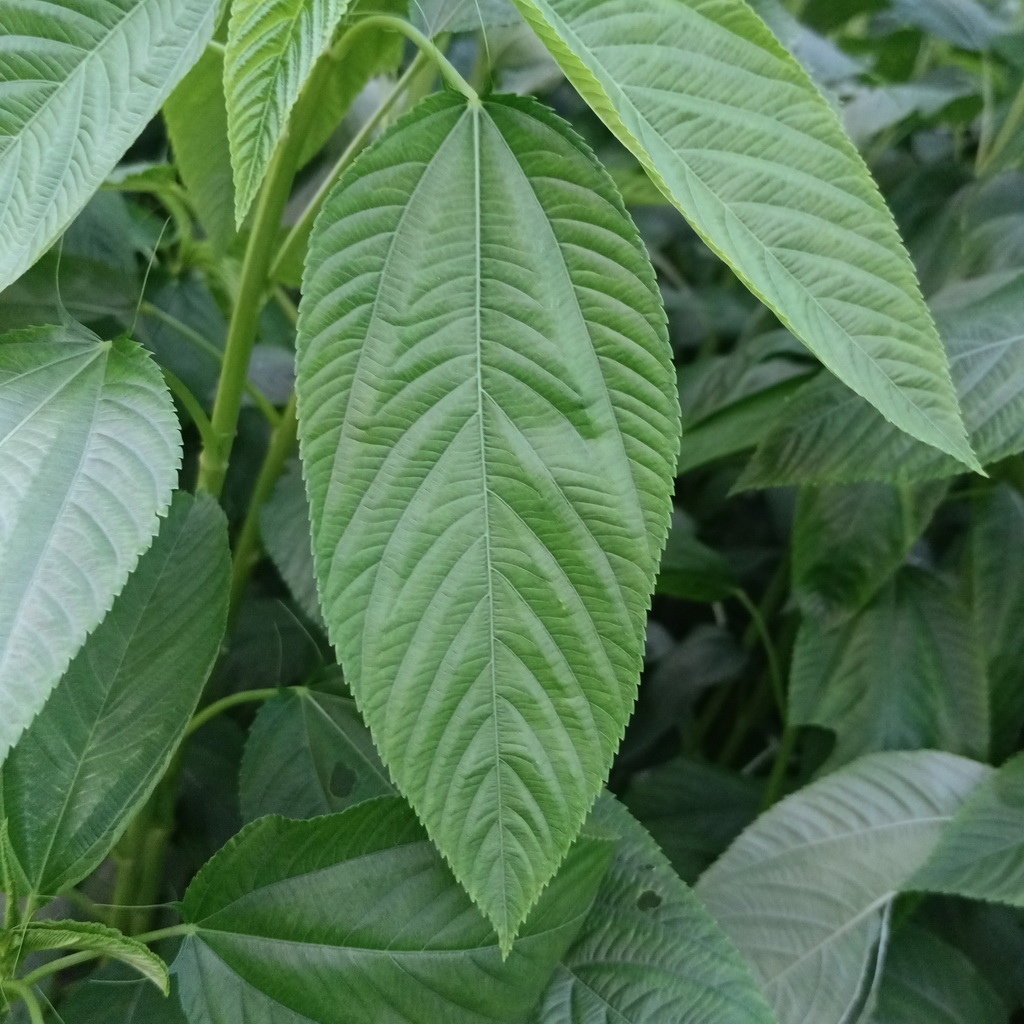
Label: Fresh